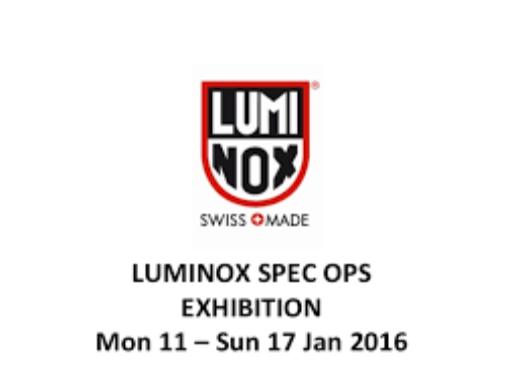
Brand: luminox
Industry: Clothes